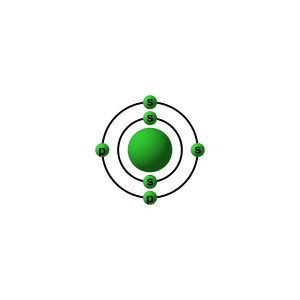
Carbon
Elektroner i hver skal: 2, 4. Klik for større billede.
Denne tegning forestiller elektronkonfigurationen i et kulstofatom: Den store kugle i midten forestiller atomkernen, og de små kugler er elektronerne. Bogstaverne på elektron-kuglerne angiver hvilken orbital de tilhører. Den grønne farve markerer at kulstof hører til ikke-metallerne. Udarbejdet af Peo, og frigivet under samme GFDL-betingelser som Wikipedia som helhed.
Carbon, kulstof eller karbon er et grundstof med atomnummer 6 i det periodiske system med symbolet C. I det periodiske system er carbon det første af seks grundstoffer i gruppe 14, som har sammensætningen af deres ydre elektronskal til fælles. Det er ikke-metallisk og tetravalent — hvilket vil sige, at det gør fire elektroner tilgængelige til at danne kovalente kemiske bindinger. Tre isotoper findes naturligt: ¹²C og ¹³C er stabile, mens ¹⁴C er radioaktiv med en halveringstid på omkring 5.730 år. Carbon er et af meget få grundstoffer, der har været kendt siden oldtiden.